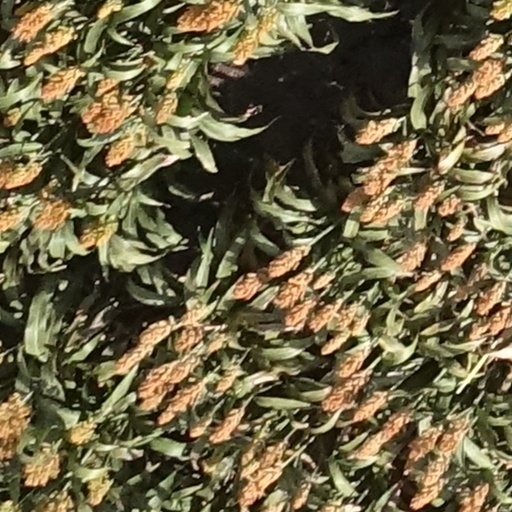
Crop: sorghum